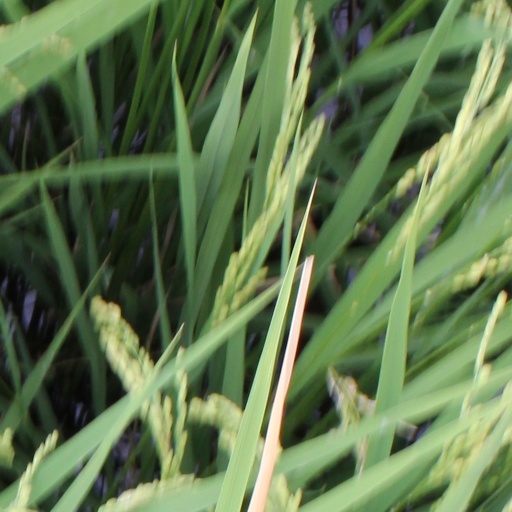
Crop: rice